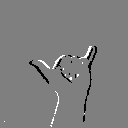
ASL letter: y